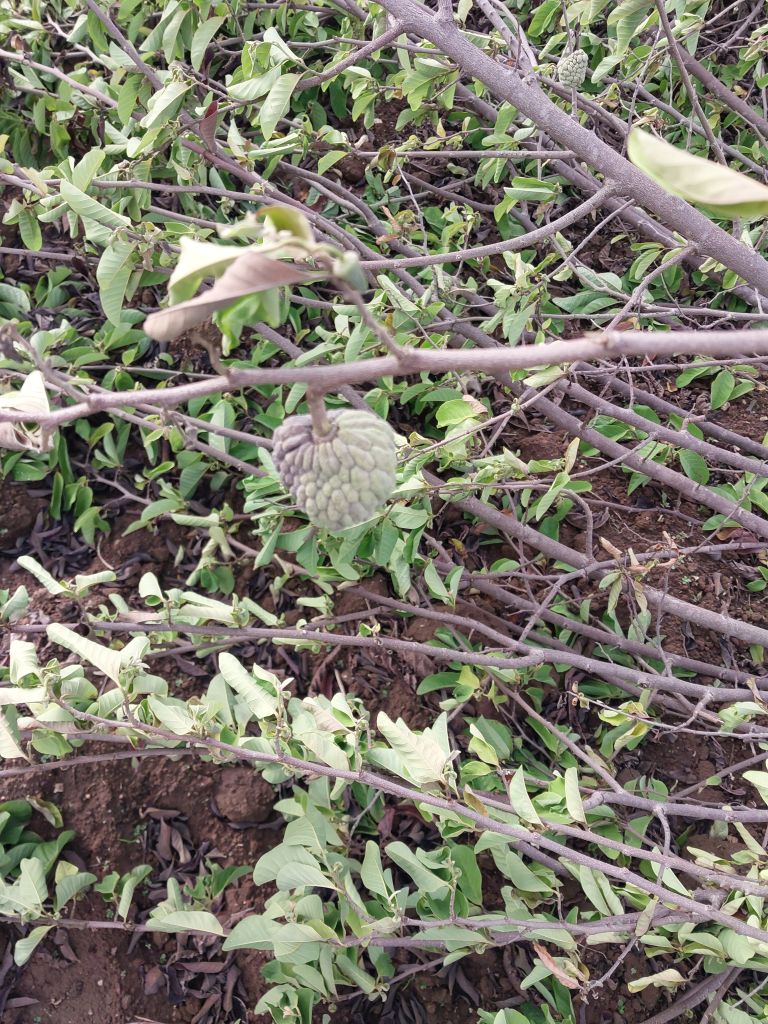
Disease label: Blank Canker